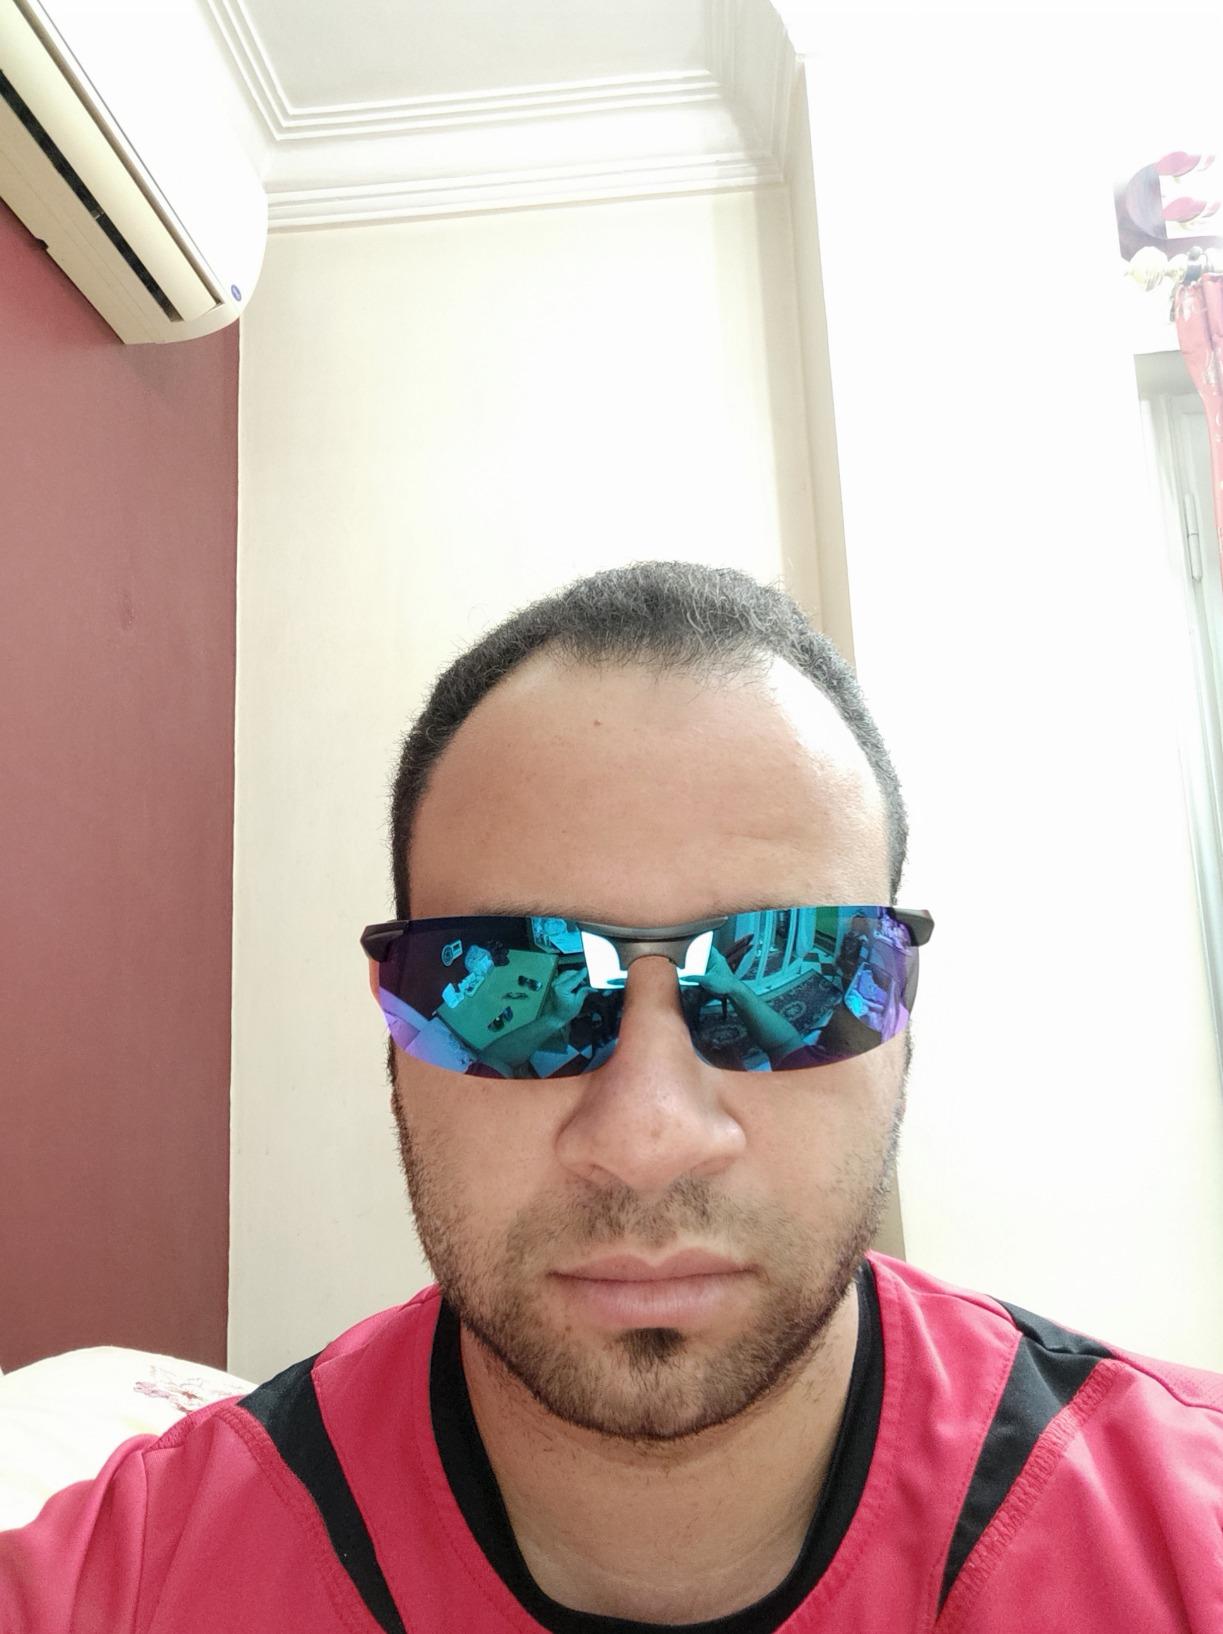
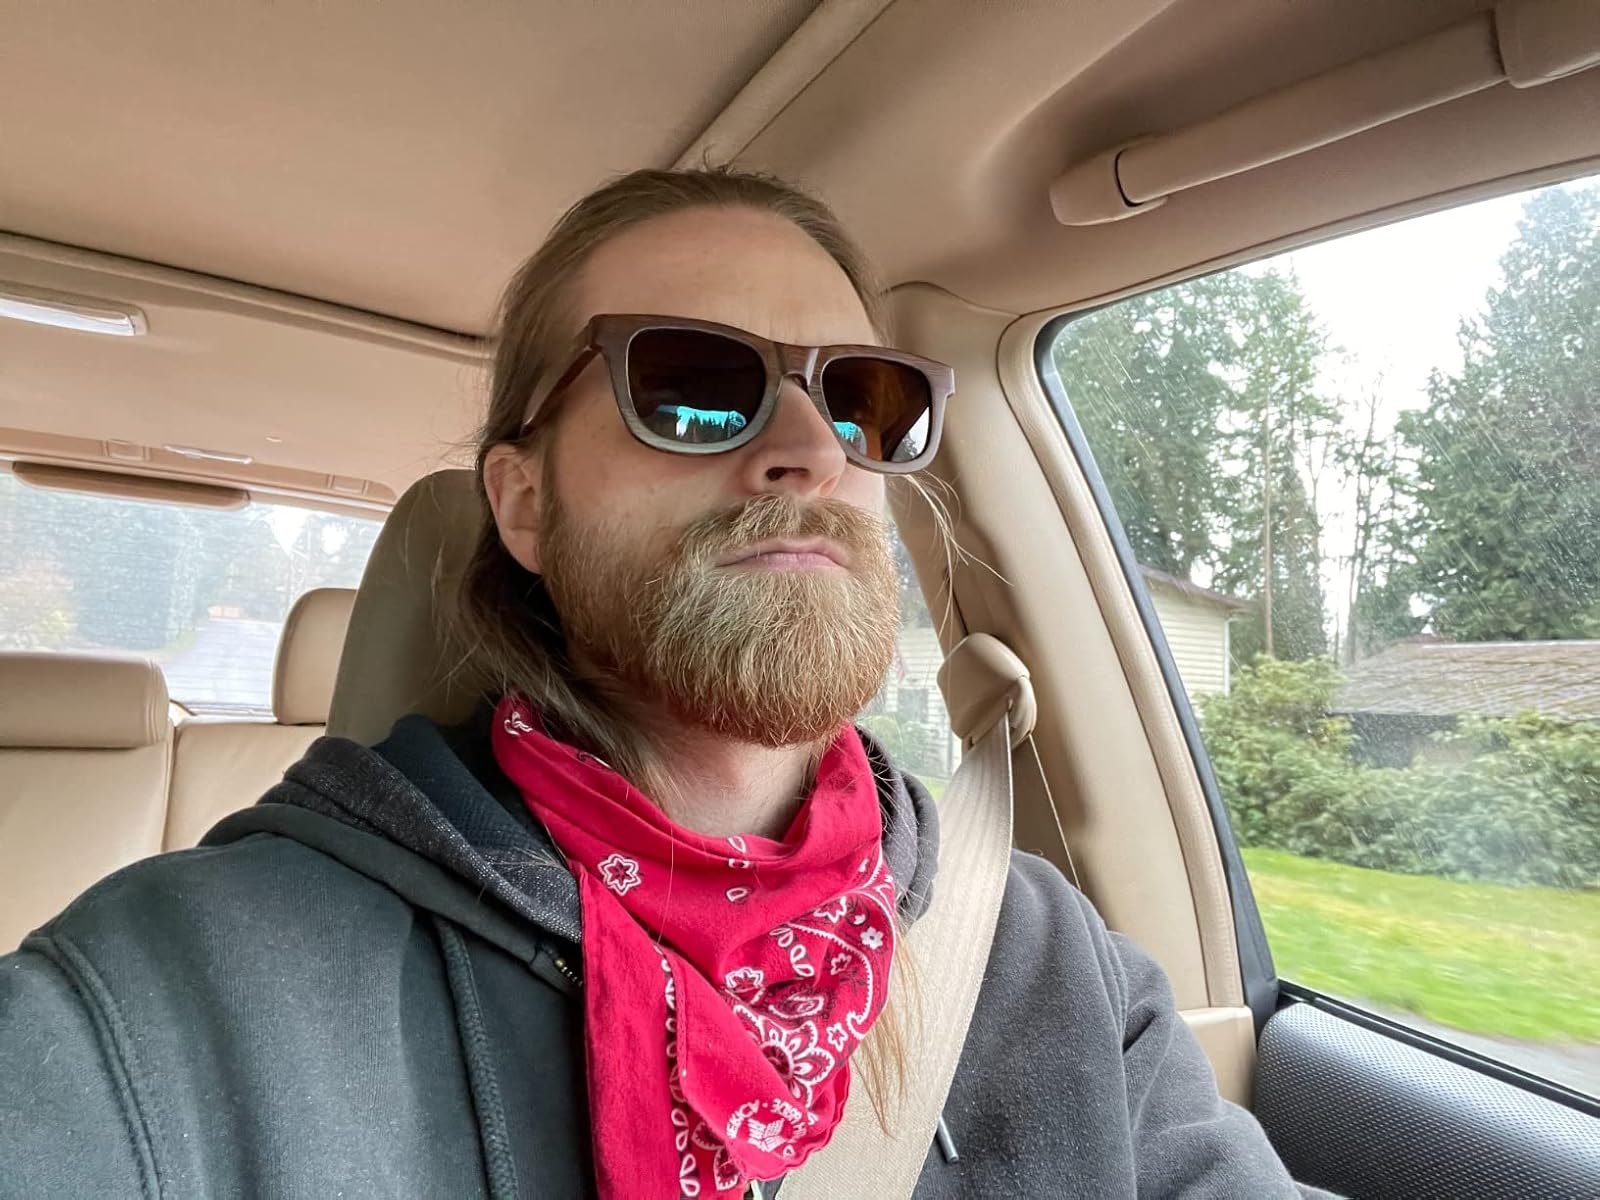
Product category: accessories_sunglasses
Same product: no